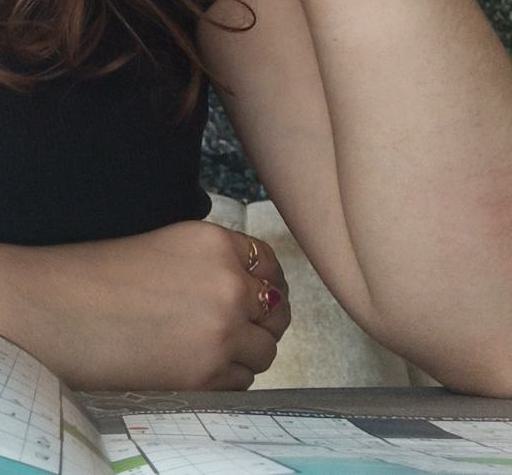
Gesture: no_gesture